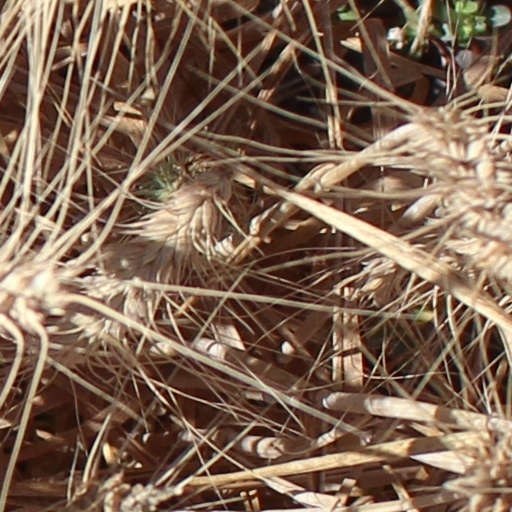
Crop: wheat